Daily News Building

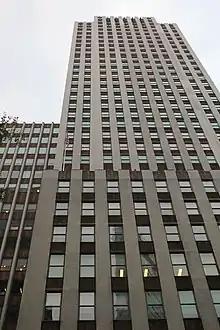
The facade of the Daily News Building seen from street level

Joseph Medill Patterson, a member of a large publishing family, founded the "Daily News" in 1919 as the United States' first widely-published daily tabloid. While the "Daily News" was not an immediate success, it had become the city's largest newspaper by 1925, with a daily circulation of over a million. The newspaper was originally based at 25 City Hall Place in the Civic Center of Lower Manhattan, moving in 1921 to the nearby 23 Park Place; six years later, it sought to relocate again. In looking for a new location, the "Daily News" followed the example of "The New York Times" and "New York Herald" in moving from Lower to Midtown Manhattan. Although "Daily News" research manager Harry Corash found that the city's population was centered in Queens, east of the East River, it was easier to coordinate newspaper distribution from Manhattan than from Queens.